Marriage License

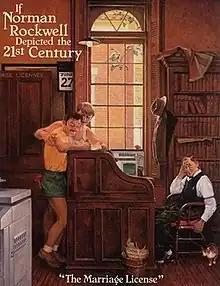
"If Norman Rockwell Depicted the 21st Century". Richard Williams 2004.

The painting has been generally well received. In the catalog for the 1972 retrospective exhibition of Rockwell's works, museum director Thomas Buechner described the painting, along with "Breaking Home Ties" (1954), as the artist's two best works. Art critic Deborah Solomon found the painting to be a "peak of [Rockwell's] talents as a realist painter", and novelist John Updike praised the painting's small and "unnecessary" details. Popular culture historian Christopher Finch considered "Marriage License" to be iconic, one of Rockwell's "most successful canvases", and belonging "with the very finest examples of Rockwell's art". Writing in 1955 for "The Washington Post", critic Leslie Judd Portner described the painting as boring and "pedestrian" in her scathing review of the Rockwell exhibition at the Corcoran Gallery of Art.